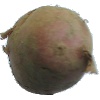
Label: red_potato